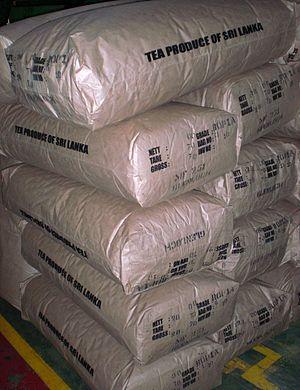
Sacs de te de Sri Lanka.